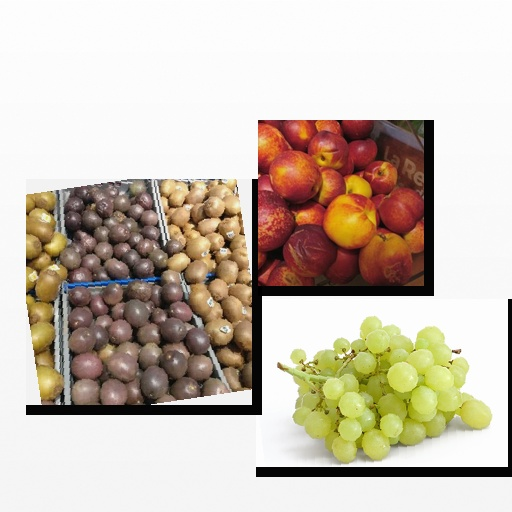
Food items: grapes, nectarine, passion_fruit